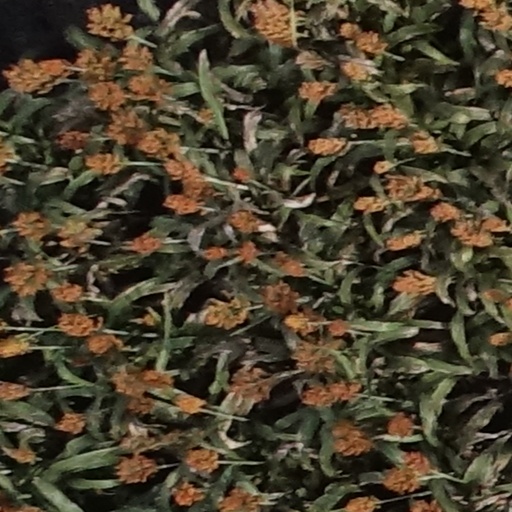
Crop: sorghum